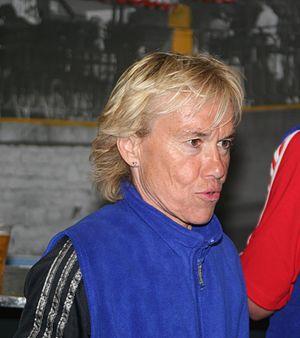
langlacé
Amiens est une ville française récompensée, en 1969 puis en 1999, comme la ville la plus sportive de France par le magazine l'Équipe.
Chantal Langlacé est une athlète française, adepte de la course de fond et d'ultrafond. Elle réalise deux record du monde sur le marathon en 1974 et en 1977. Elle réalise également un record du monde sur le 100 km en 1980. En 1982 et 1984, elle est championne de France de marathon et en 1984, championne de France des 100 km.